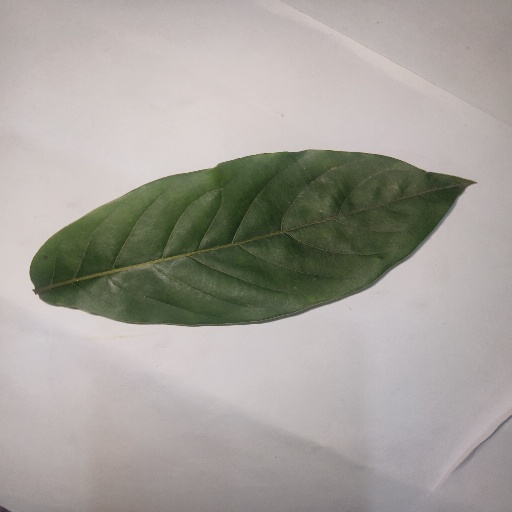
Species: HariTaki
Leaf condition: Healthy Leaf